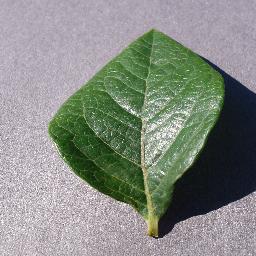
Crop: blueberry
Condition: healthy